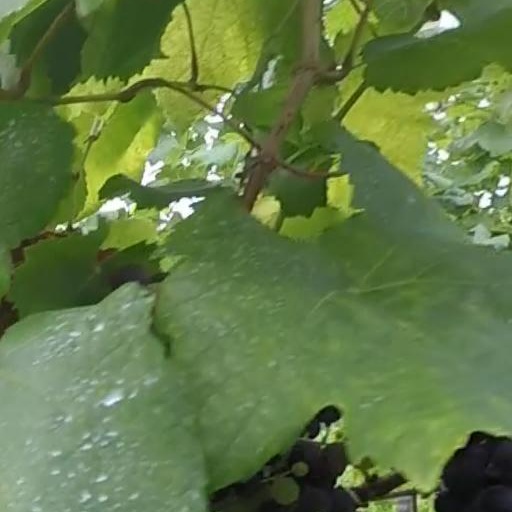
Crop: grape